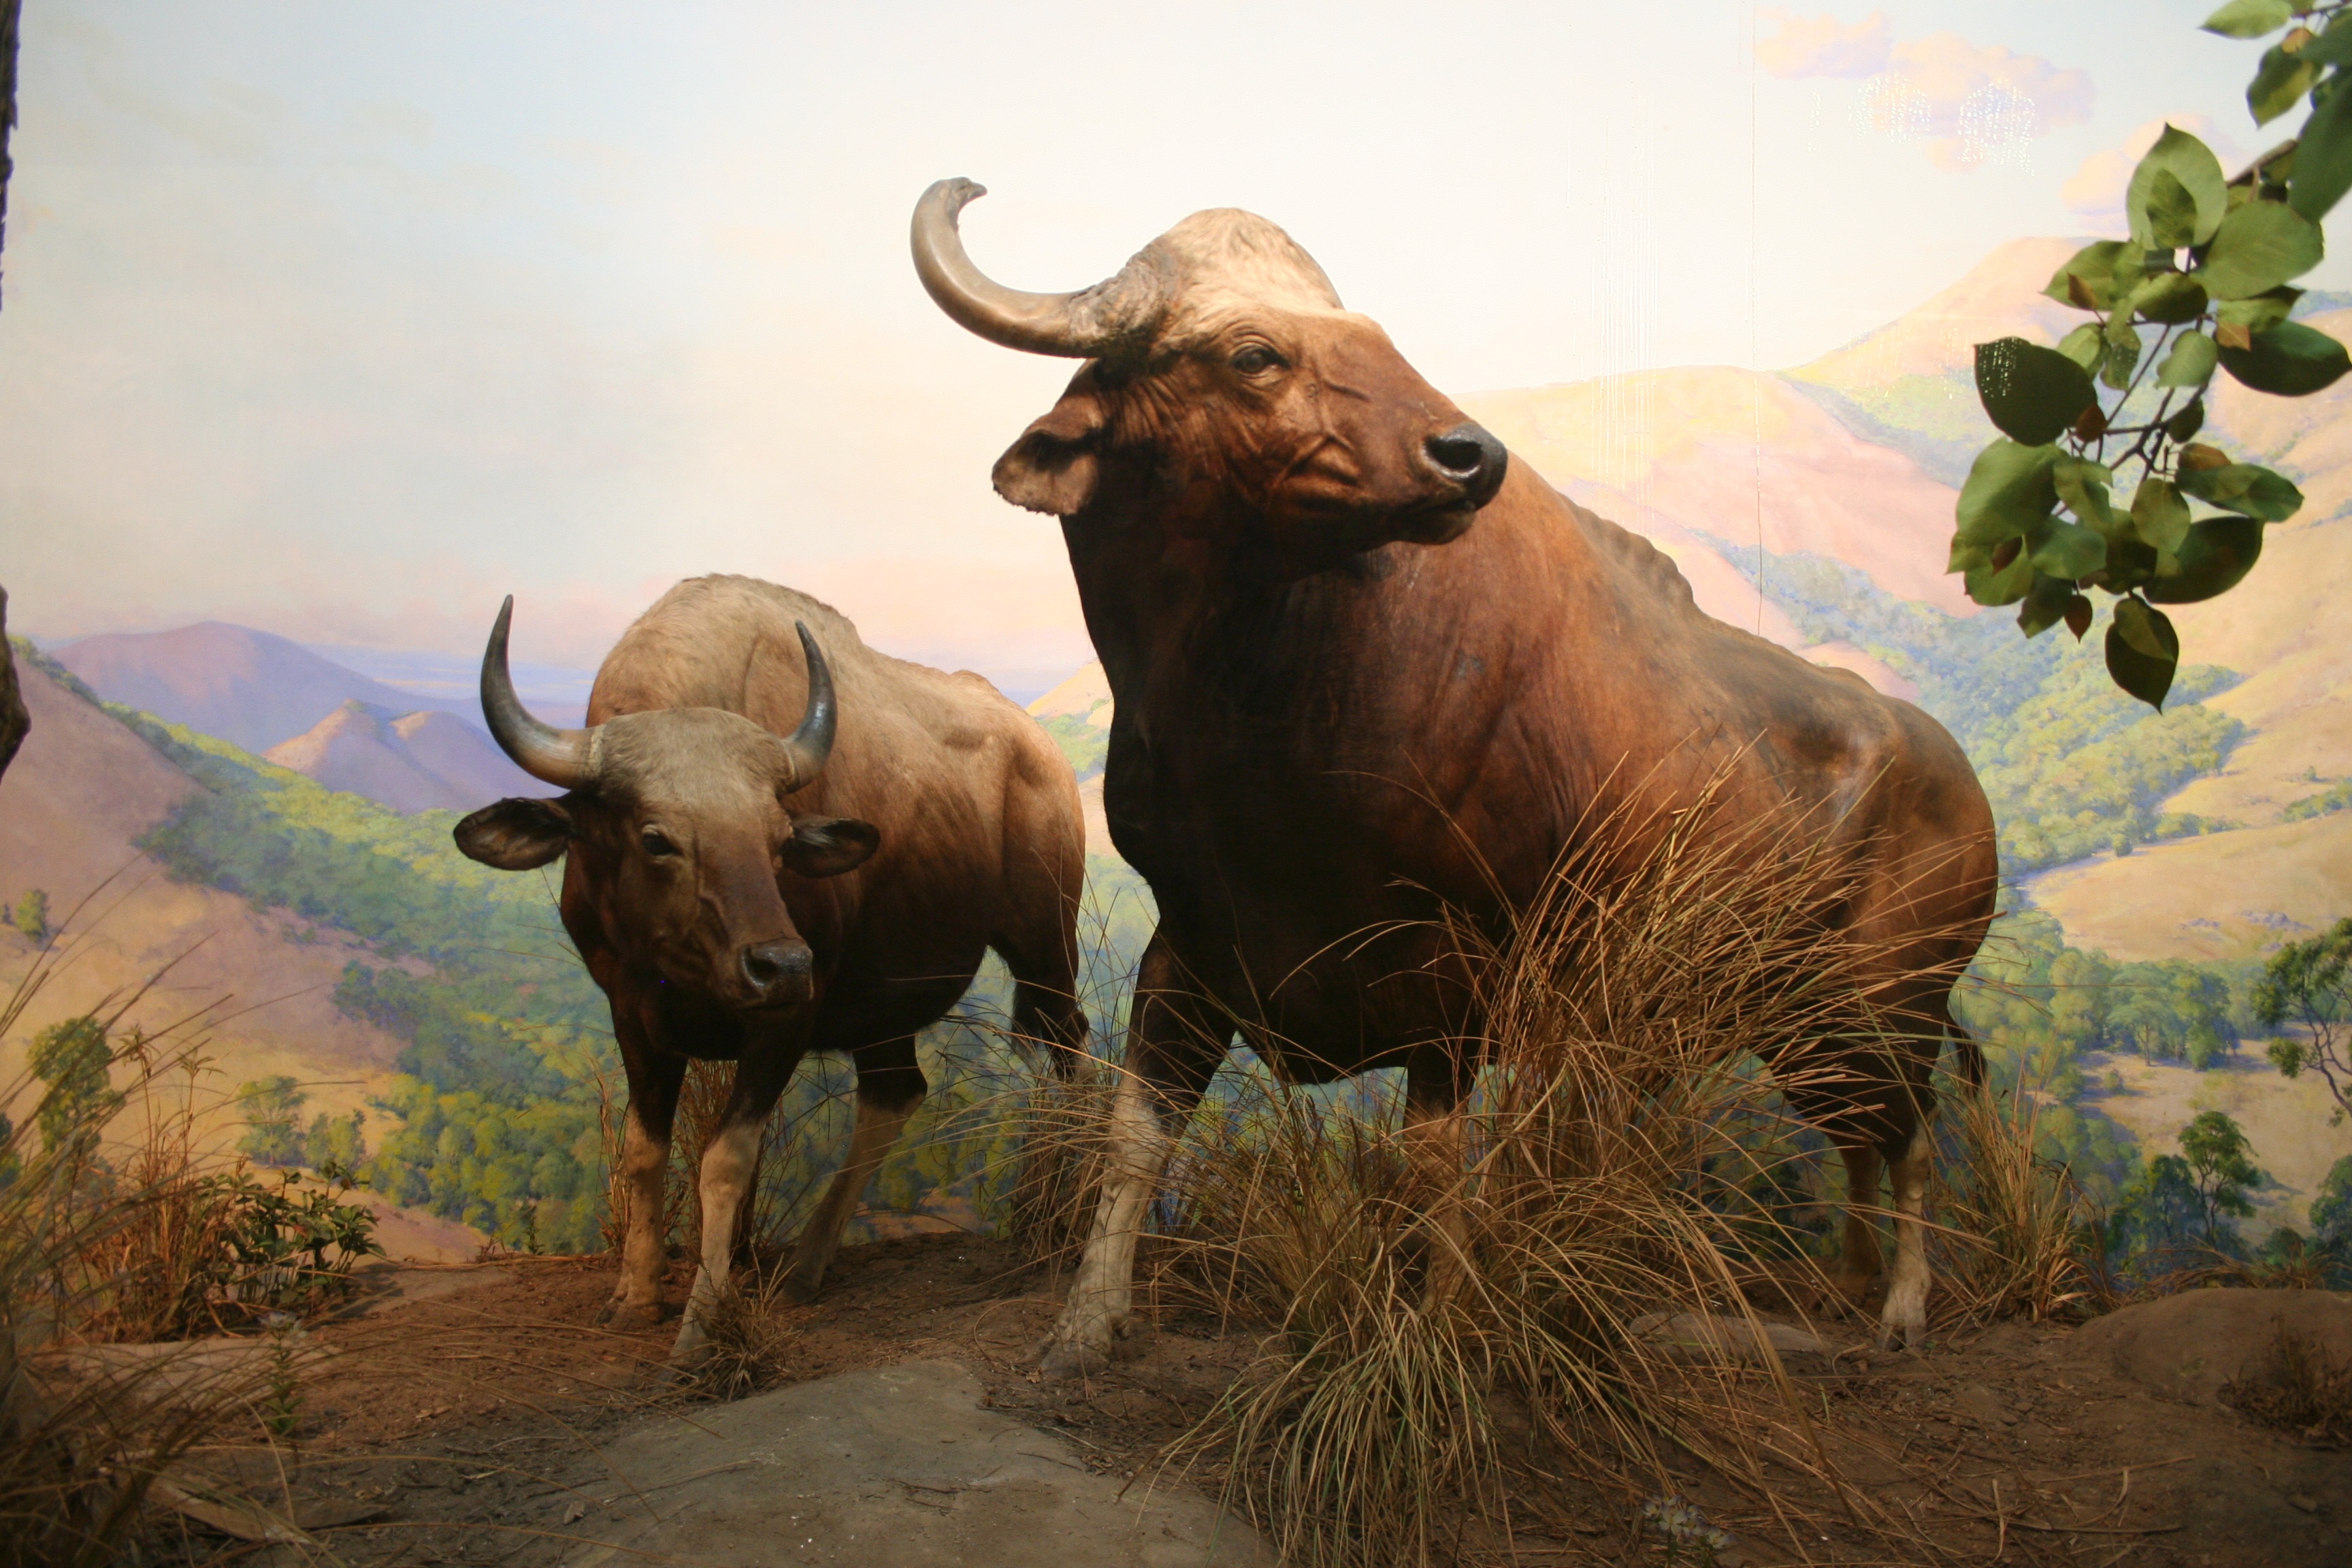
wildlife, zoo, horn, mammal, fauna, savanna, bull, safari, ox, water buffalo, cattle like mammal, cow goat family, texas longhorn